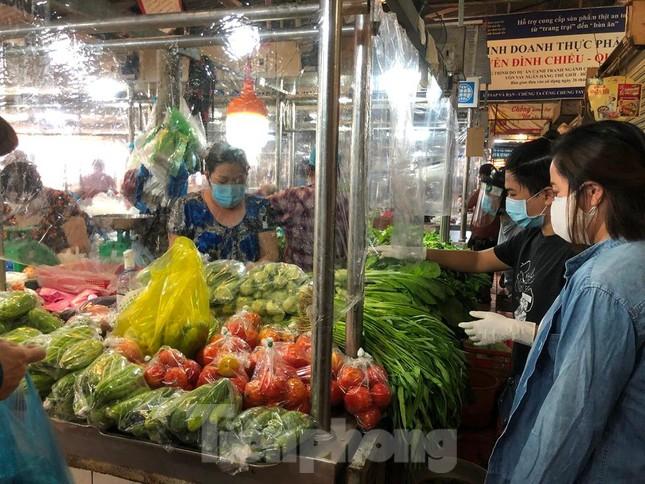
có nhiều người đang đứng bên một quầy hàng nông sản